Nikolai Leskov

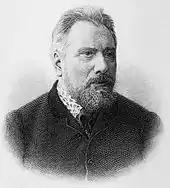
Engraving of Leskov

1862 saw the launch of Leskov's literary career, with the publication of "The Extinguished Flame" (later re-issued as "The Drought") in the March issue of "Vek" magazine, edited by Grigory Eliseev, followed by the short novels "Musk-Ox" (May 1863) and "The Life of a Peasant Woman" (September, 1863). In August the compilation "Three stories by M. Stebnitsky" came out. Another trip, to Riga in summer, resulted in a report on the Old Believers community there, which was published as a brochure at the end of the year.